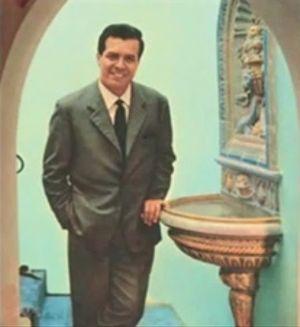
Luigi Alva est un ténor péruvien, son élégance naturelle, le charme de sa présence en scène, son lyrisme pur ont fait de lui l'un des plus recherchés « tenore di grazia » de sa génération.